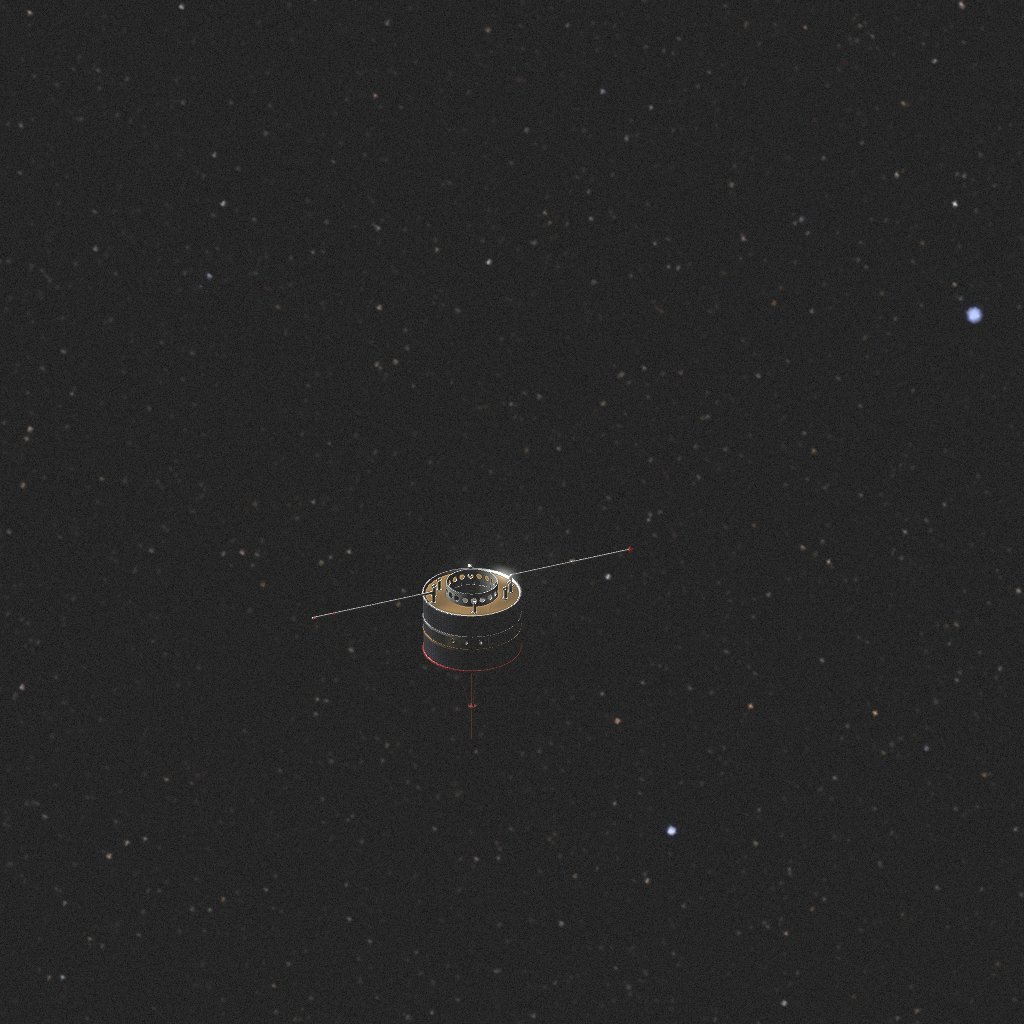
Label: double_star